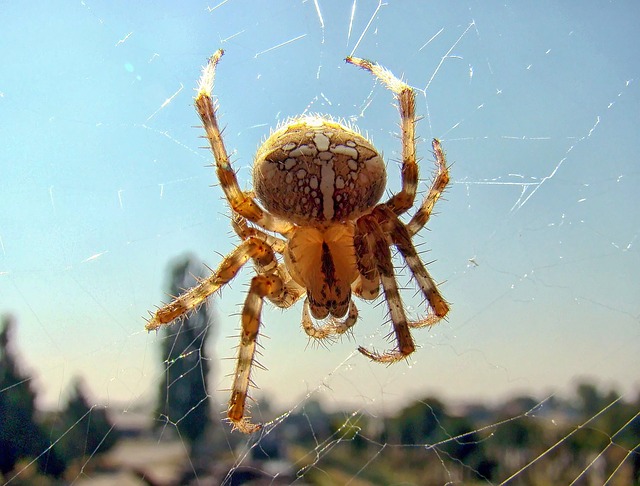
Label: spider